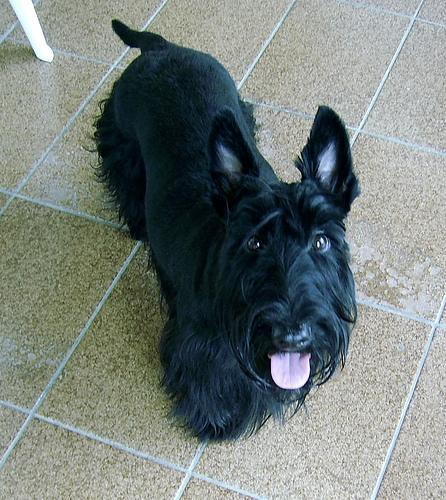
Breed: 206-n000037-Scotch_terrier